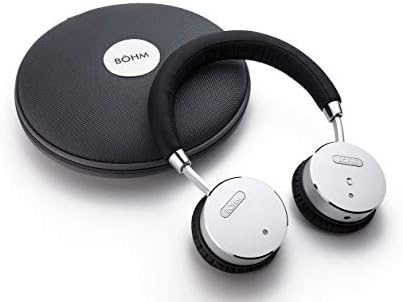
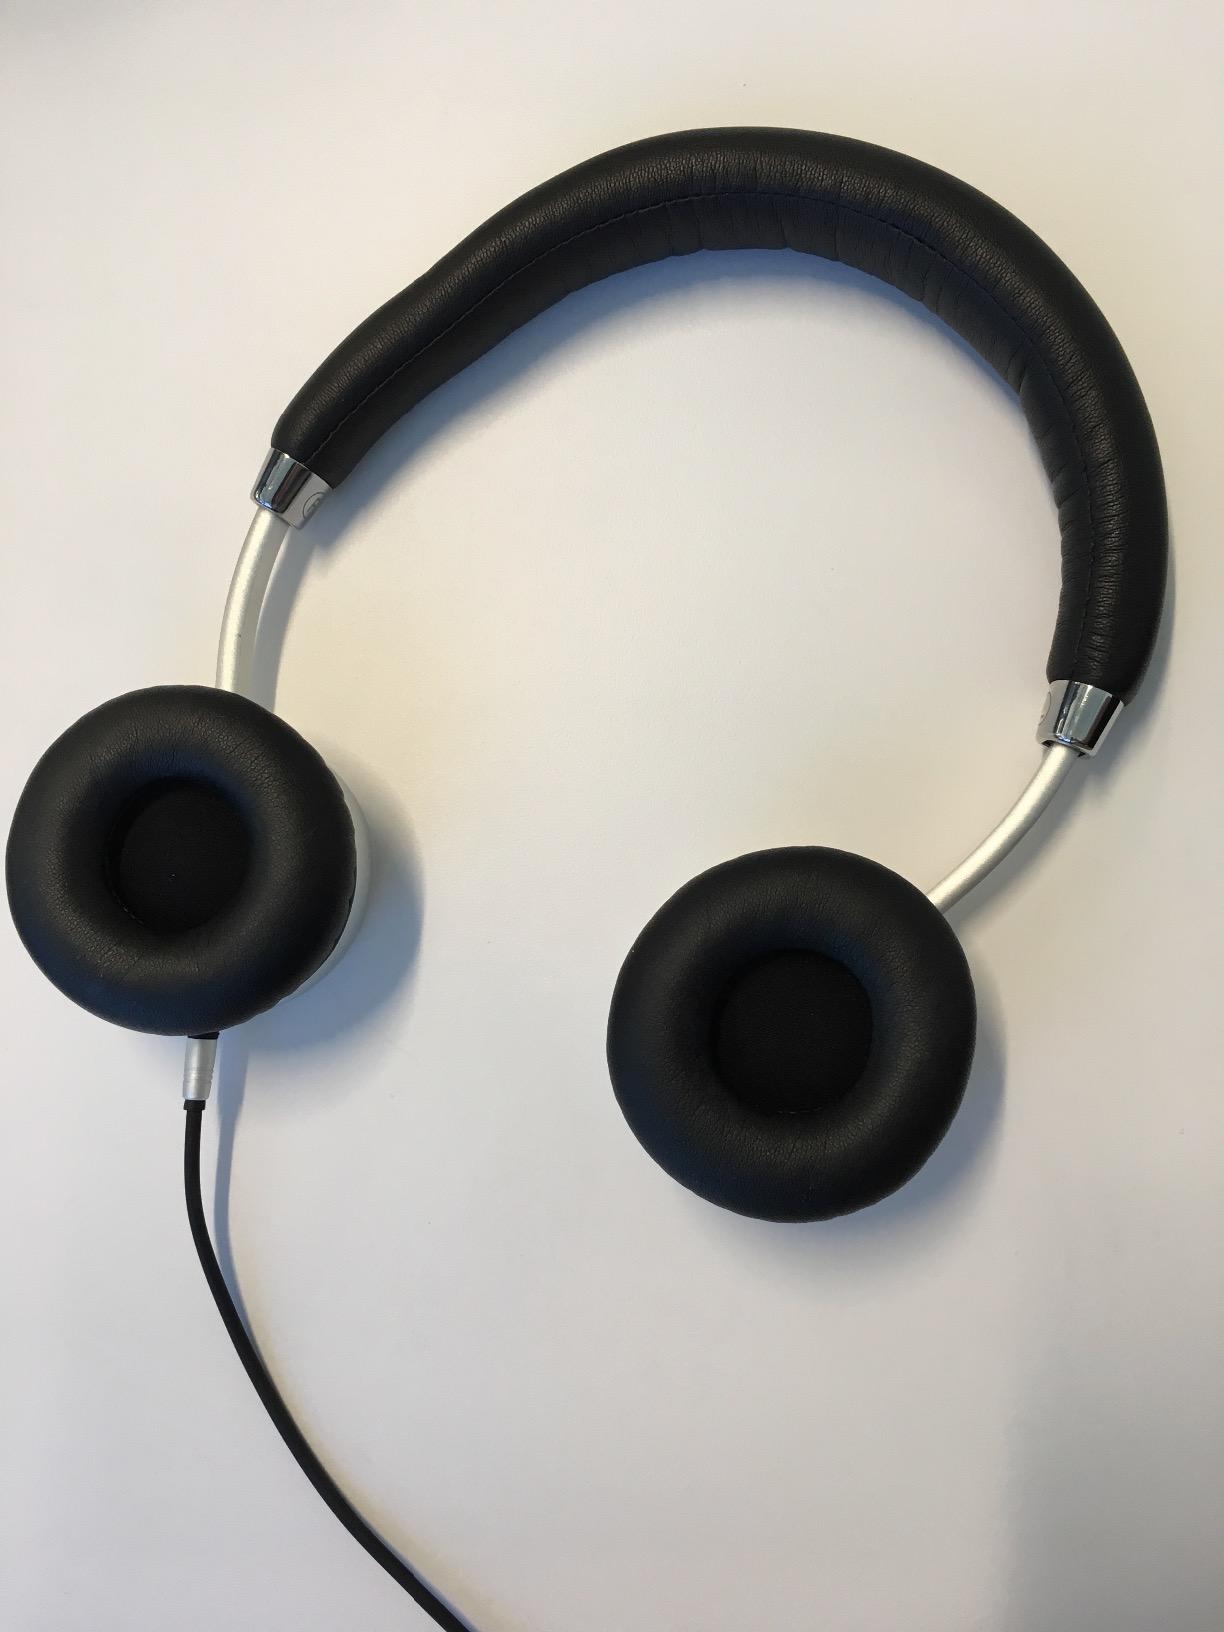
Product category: headphones
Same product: yes